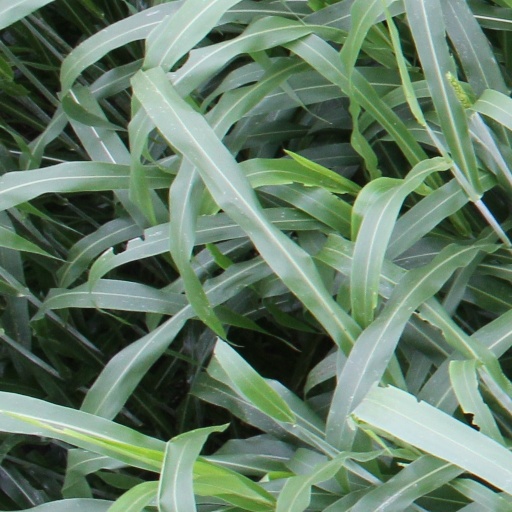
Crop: sorghum